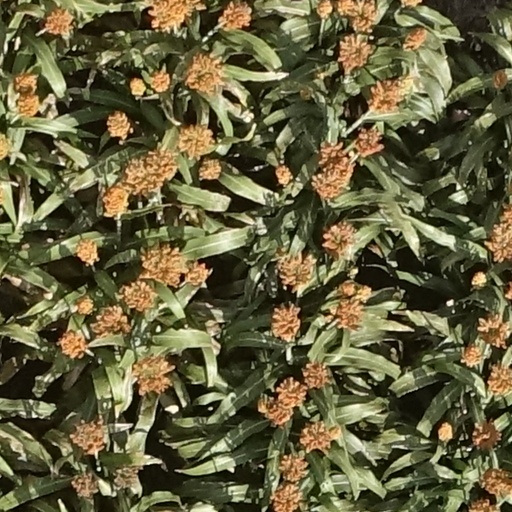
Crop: sorghum